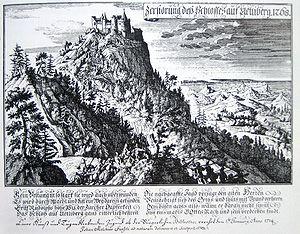
Zurich